Black Pearl (1934 film)

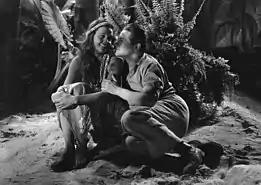
Reri as Moana and Eugeniusz Bodo as Stefan in a scene of "Black Pearl"

Black Pearl (Polish: "Czarna perła") is a 1934 Polish romantic crime drama directed by Michał Waszyński. Produced by Urania Film, it stars Reri and